Stephen I Báncsa

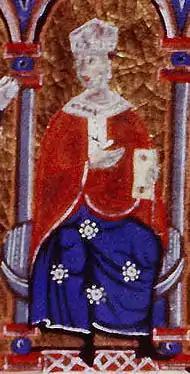
Pope Innocent IV at the First Council of Lyon (1245)

Báncsa was appointed Cardinal Bishop of Praeneste (Palestrina) by Pope Innocent IV in December 1251, becoming the first Hungarian cardinal. Innocent's motivations behind this step are unclear. According to historians Tibor Almási and László Koszta, Innocent was determined to increase the number of members of the Sacred College of Cardinals. Since the 11th-century customary canon law, the College consisted of 7 cardinal-bishops, 28 cardinal-priests and 18 cardinal-deacons. Despite this, the body had approximately only seven cardinals during Innocent's election in 1243. Its members were not interested in increasing their number because of the distribution of cardinal income, in addition the Curia's certain oligarchic tendencies during the reign of Pope Gregory IX and Emperor Frederick's influence over the board, who also captured cardinals and prelates to hinder the papacy's politics. There is an assumption that Báncsa was created as cardinal because of the continuous Mongol threat, as Báncsa could have been a proper representative of the case. This was at a time when the church was having problems with the Mongols, which became one of the five main issues of the First Council of Lyon in 1245. In contrast, Koszta and Almási argued that Báncsa would have been appointed as cardinal in this supposed case already on 28 May 1244, when Innocent created 12 cardinals to fill the number of the College. In fact, as they emphasized, the persecution of the Church by the Emperor Frederick overshadowed all other threats in Rome, including the danger of Mongol invasions against Europe. The two historians considered Báncsa's election was part of the 13th-century papal universalist politics, which tried to emphasize its cosmopolitan character. Gergely Kiss argues the low-number of filled cardinal positions hindered and hampered effective governmental activity. Báncsa's predecessor, Giacomo di Pecorari (otherwise a papal legate to Hungary in the 1230s) died on 25 June 1244, just one month after the first creation process of the cardinals during Innocent's papacy. When Báncsa was appointed cardinal in late 1251, out of the 42 churches, only 14 had cardinals. From 1244, the tensions were soon re-emerged between Rome and the Holy Roman Empire. Kiss considers Innocent could appoint new cardinals only after the death of Frederick II (December 1250), when the empire's influence temporarily reduced over the College. The historian argues it is possible that the aim of Báncsa's appointment was to win Hungary for a coalition against the Holy Roman Empire. Nevertheless, his creation could not influence the power proportions and political groupings of the Italian, French, Spanish and English cardinals. In addition to his ethnicity, Kiss assumes that his affinity to the hermit movements and his personal relationship with Innocent (born Sinibaldo Fieschi, formerly a clerk of Pope Gregory IX) could be reasons why he was chosen to become cardinal. Three prelates, Stephen Báncsa, Ottobuono de' Fieschi (future Pope Adrian V) and Giacomo da Castell'Arquato were created cardinals in the same time. Out of the seven suburbicarian dioceses in Rome, the Diocese of Palestrina was the fourth in the hierarchy existing between them.